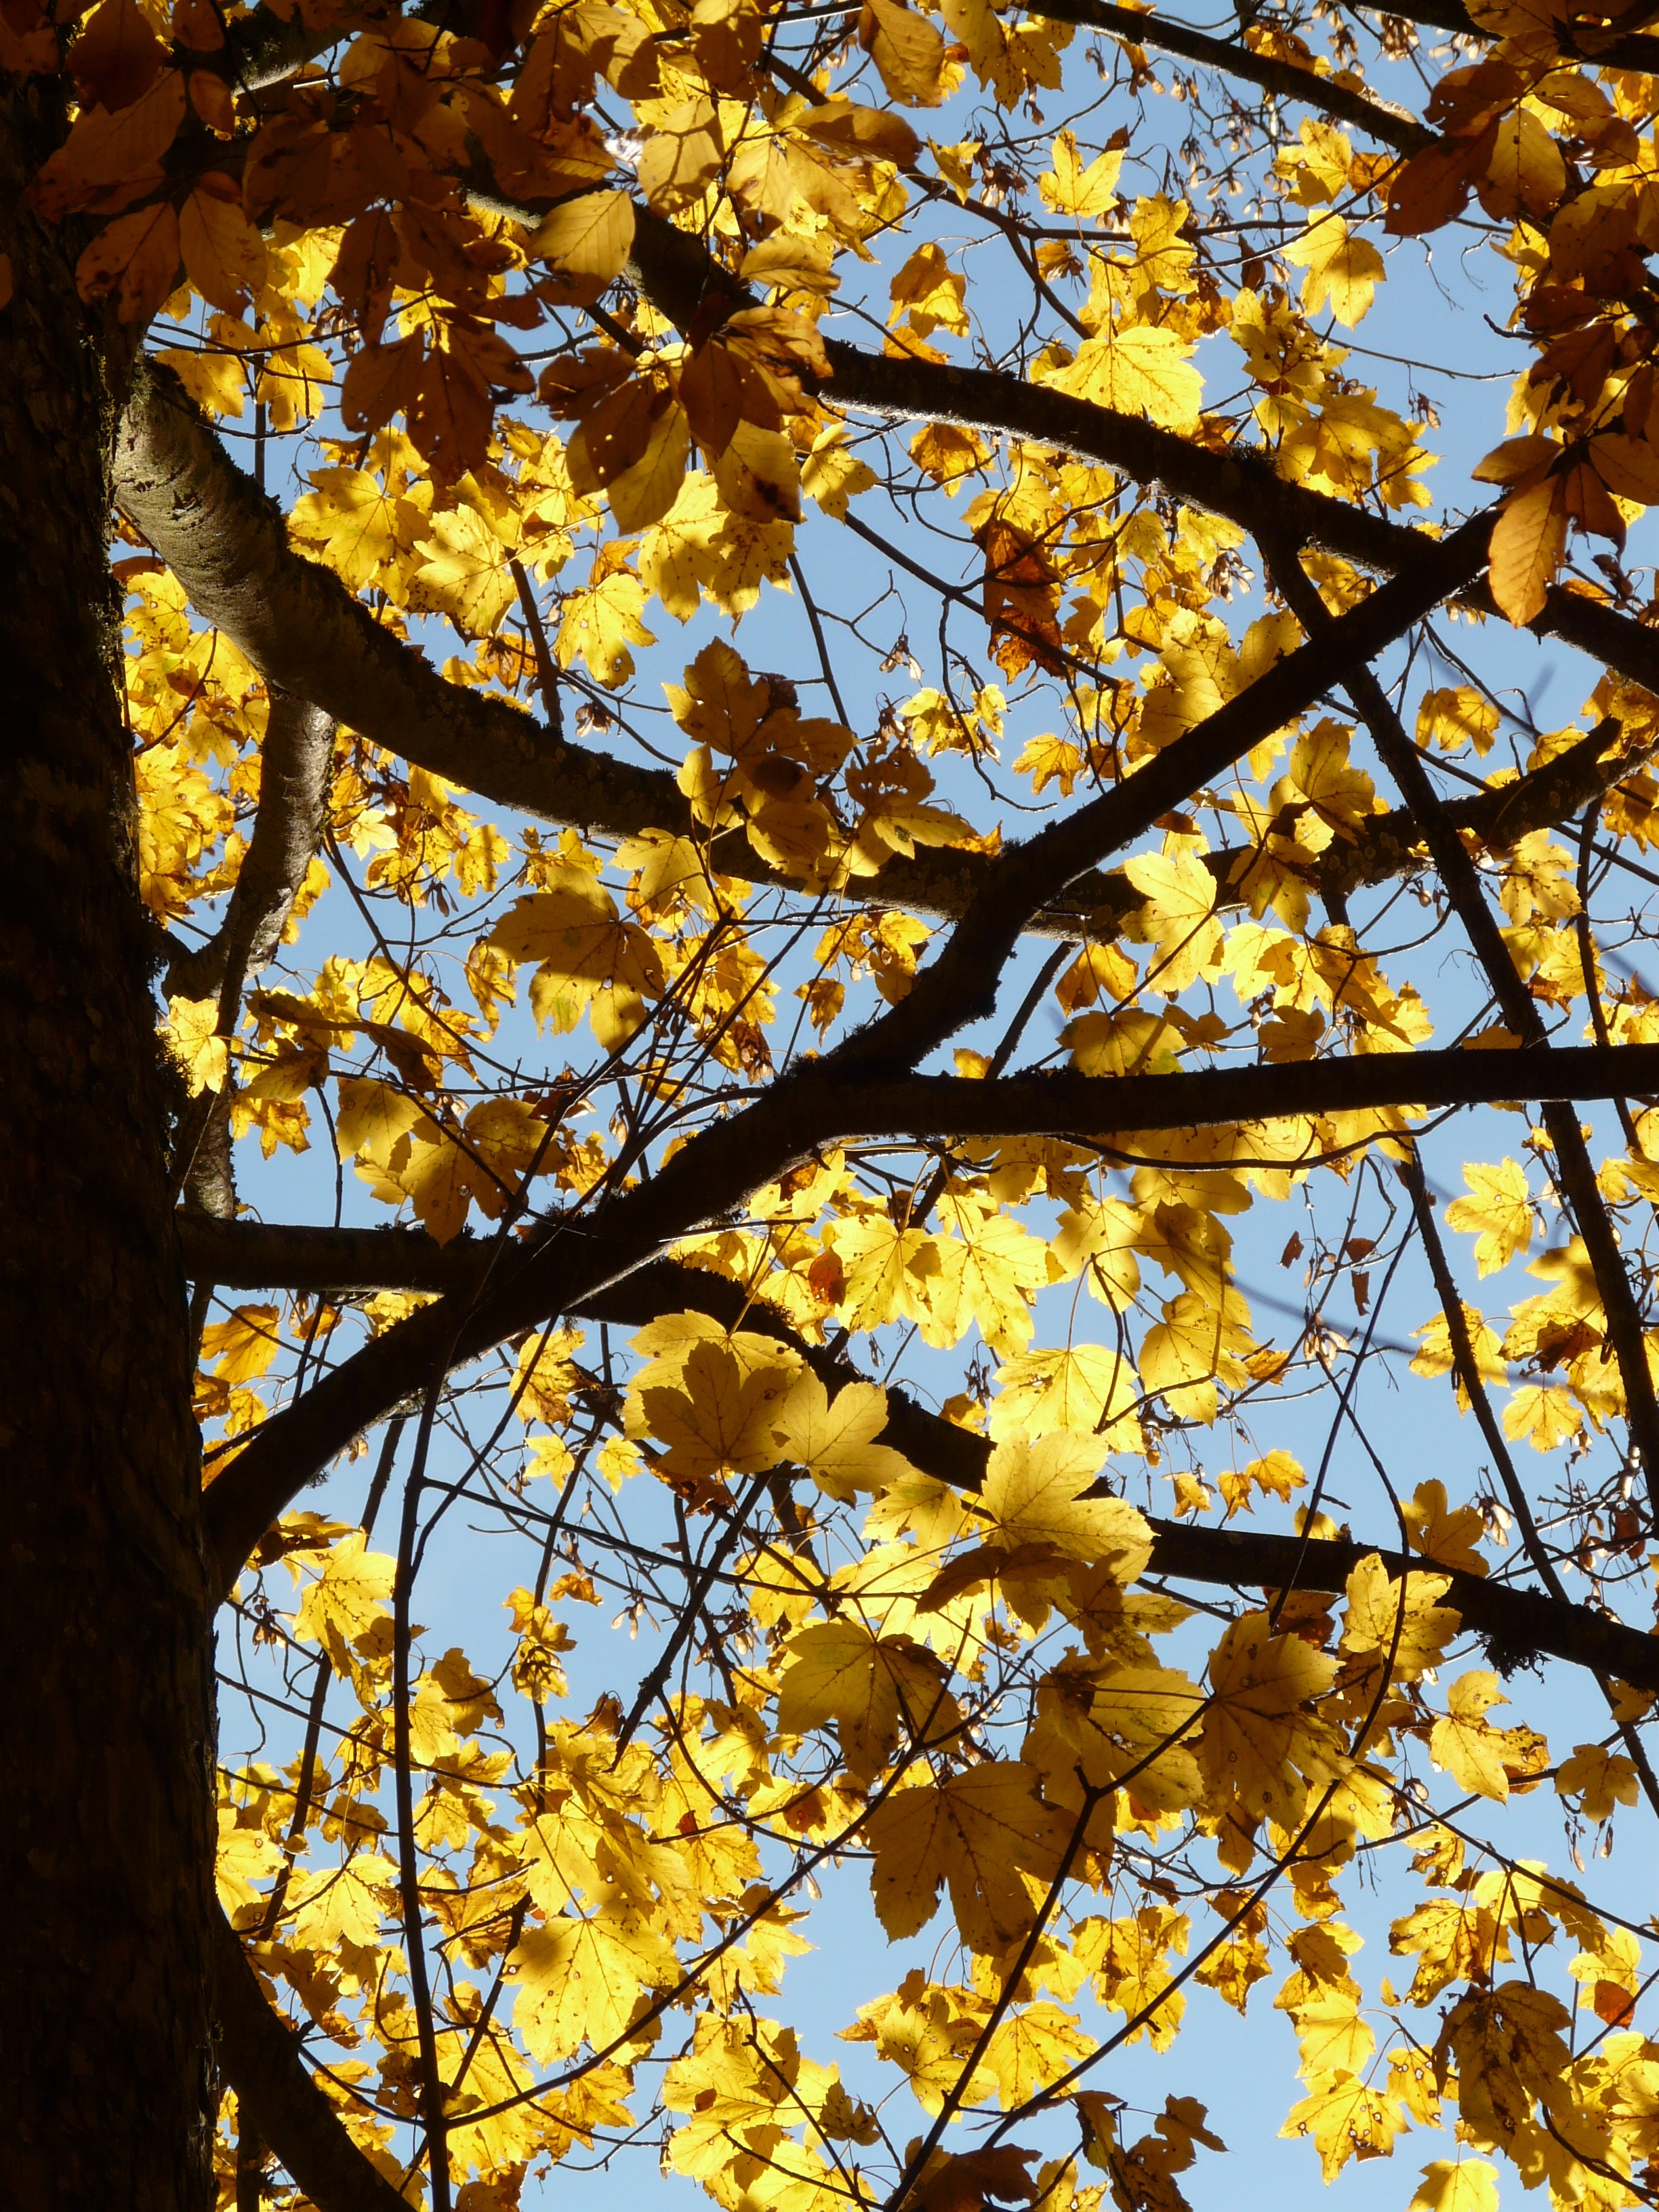
tree, forest, branch, plant, sun, sunlight, leaf, flower, golden, color, autumn, colorful, yellow, season, maple, deciduous tree, leaves, bright, deciduous, october, fall foliage, autumn forest, golden autumn, acer, back light, mountain maple, golden october, flowering plant, maidenhair tree, acer pseudoplatanus, woody plant, land plant